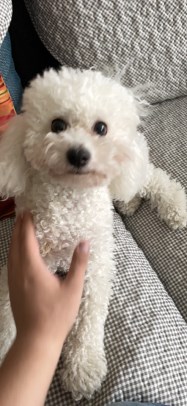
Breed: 3083-n000117-Bichon_Frise